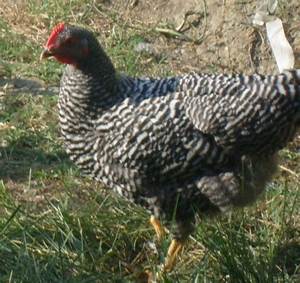
Label: chicken